Jabaal Sheard

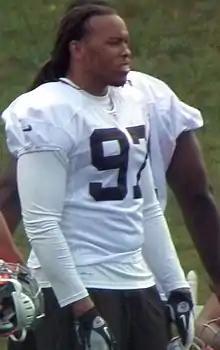
Sheard with the Browns in 2012

Sheard was selected with the 37th overall pick in the second round of the 2011 NFL draft by the Cleveland Browns.